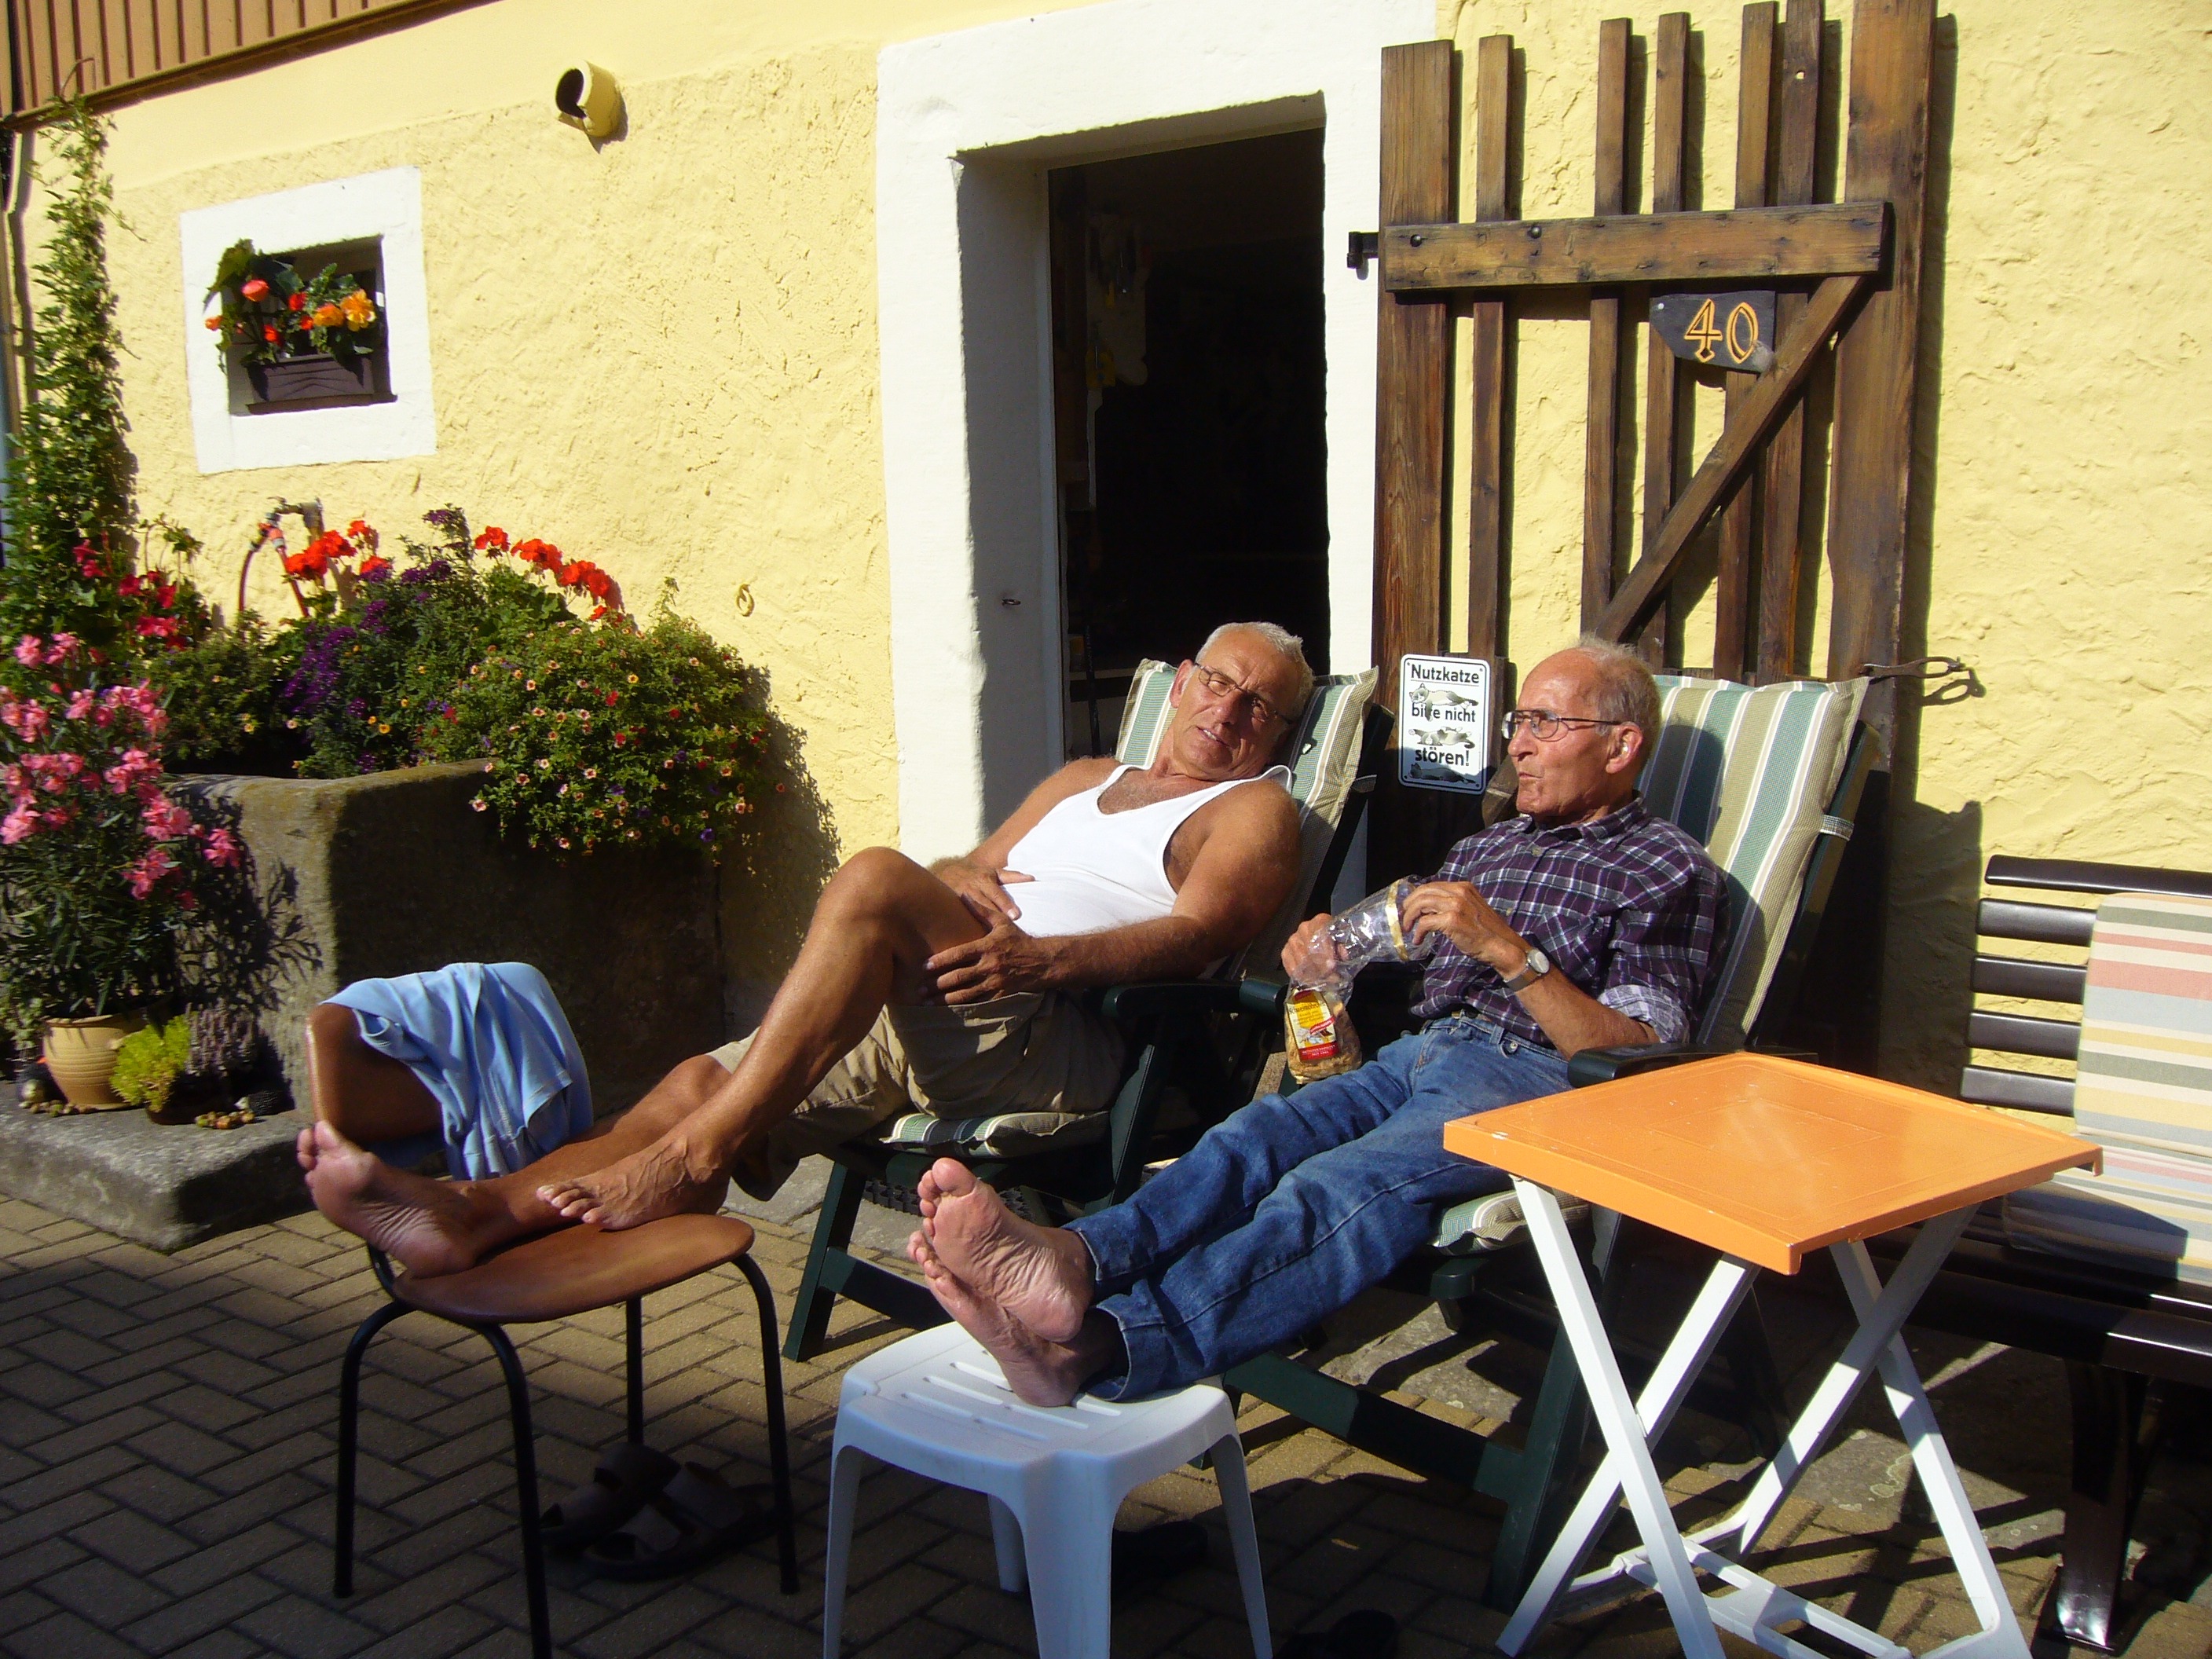
people, farm, home, cottage, sitting, holiday, rest, men, older, seniors, pensioners, summer resort, men's, older gentlemen